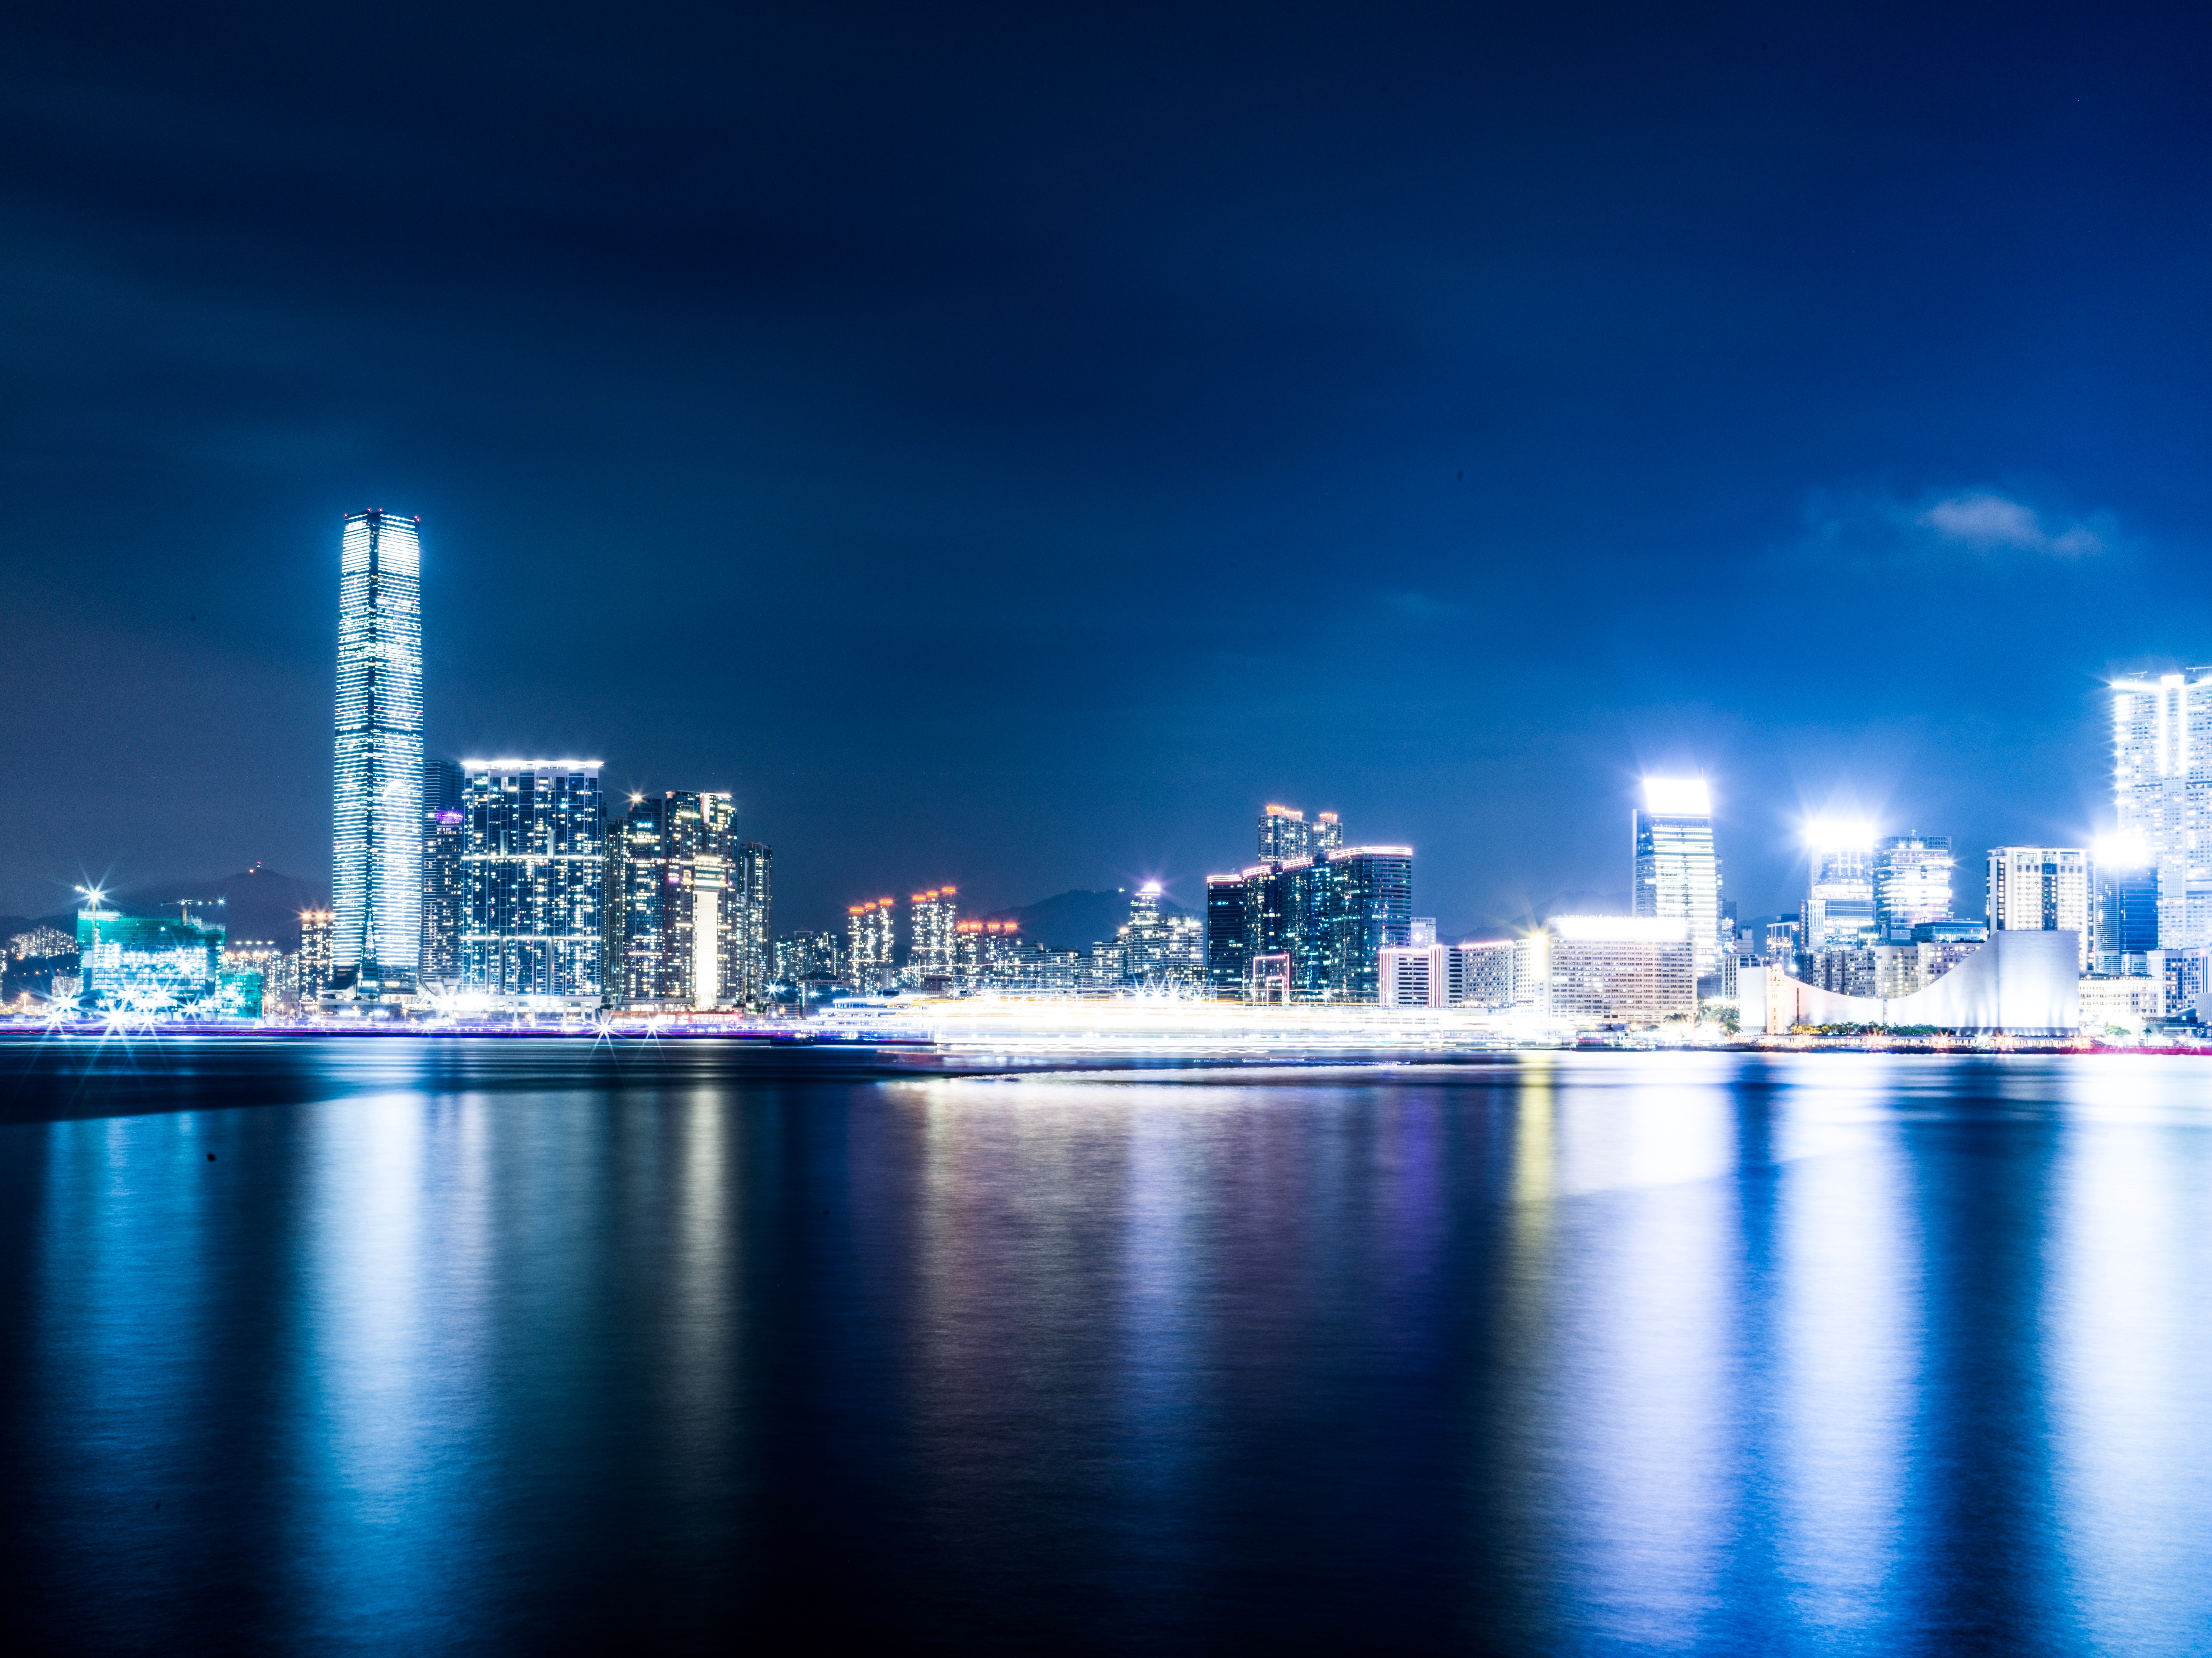
cityscape, metropolitan area, city, sky, blue, skyline, metropolis, reflection, night, urban area, human settlement, daytime, landmark, water, tower block, light, downtown, architecture, skyscraper, horizon, cloud, building, river, evening, sea, harbor, tower, dusk, midnight